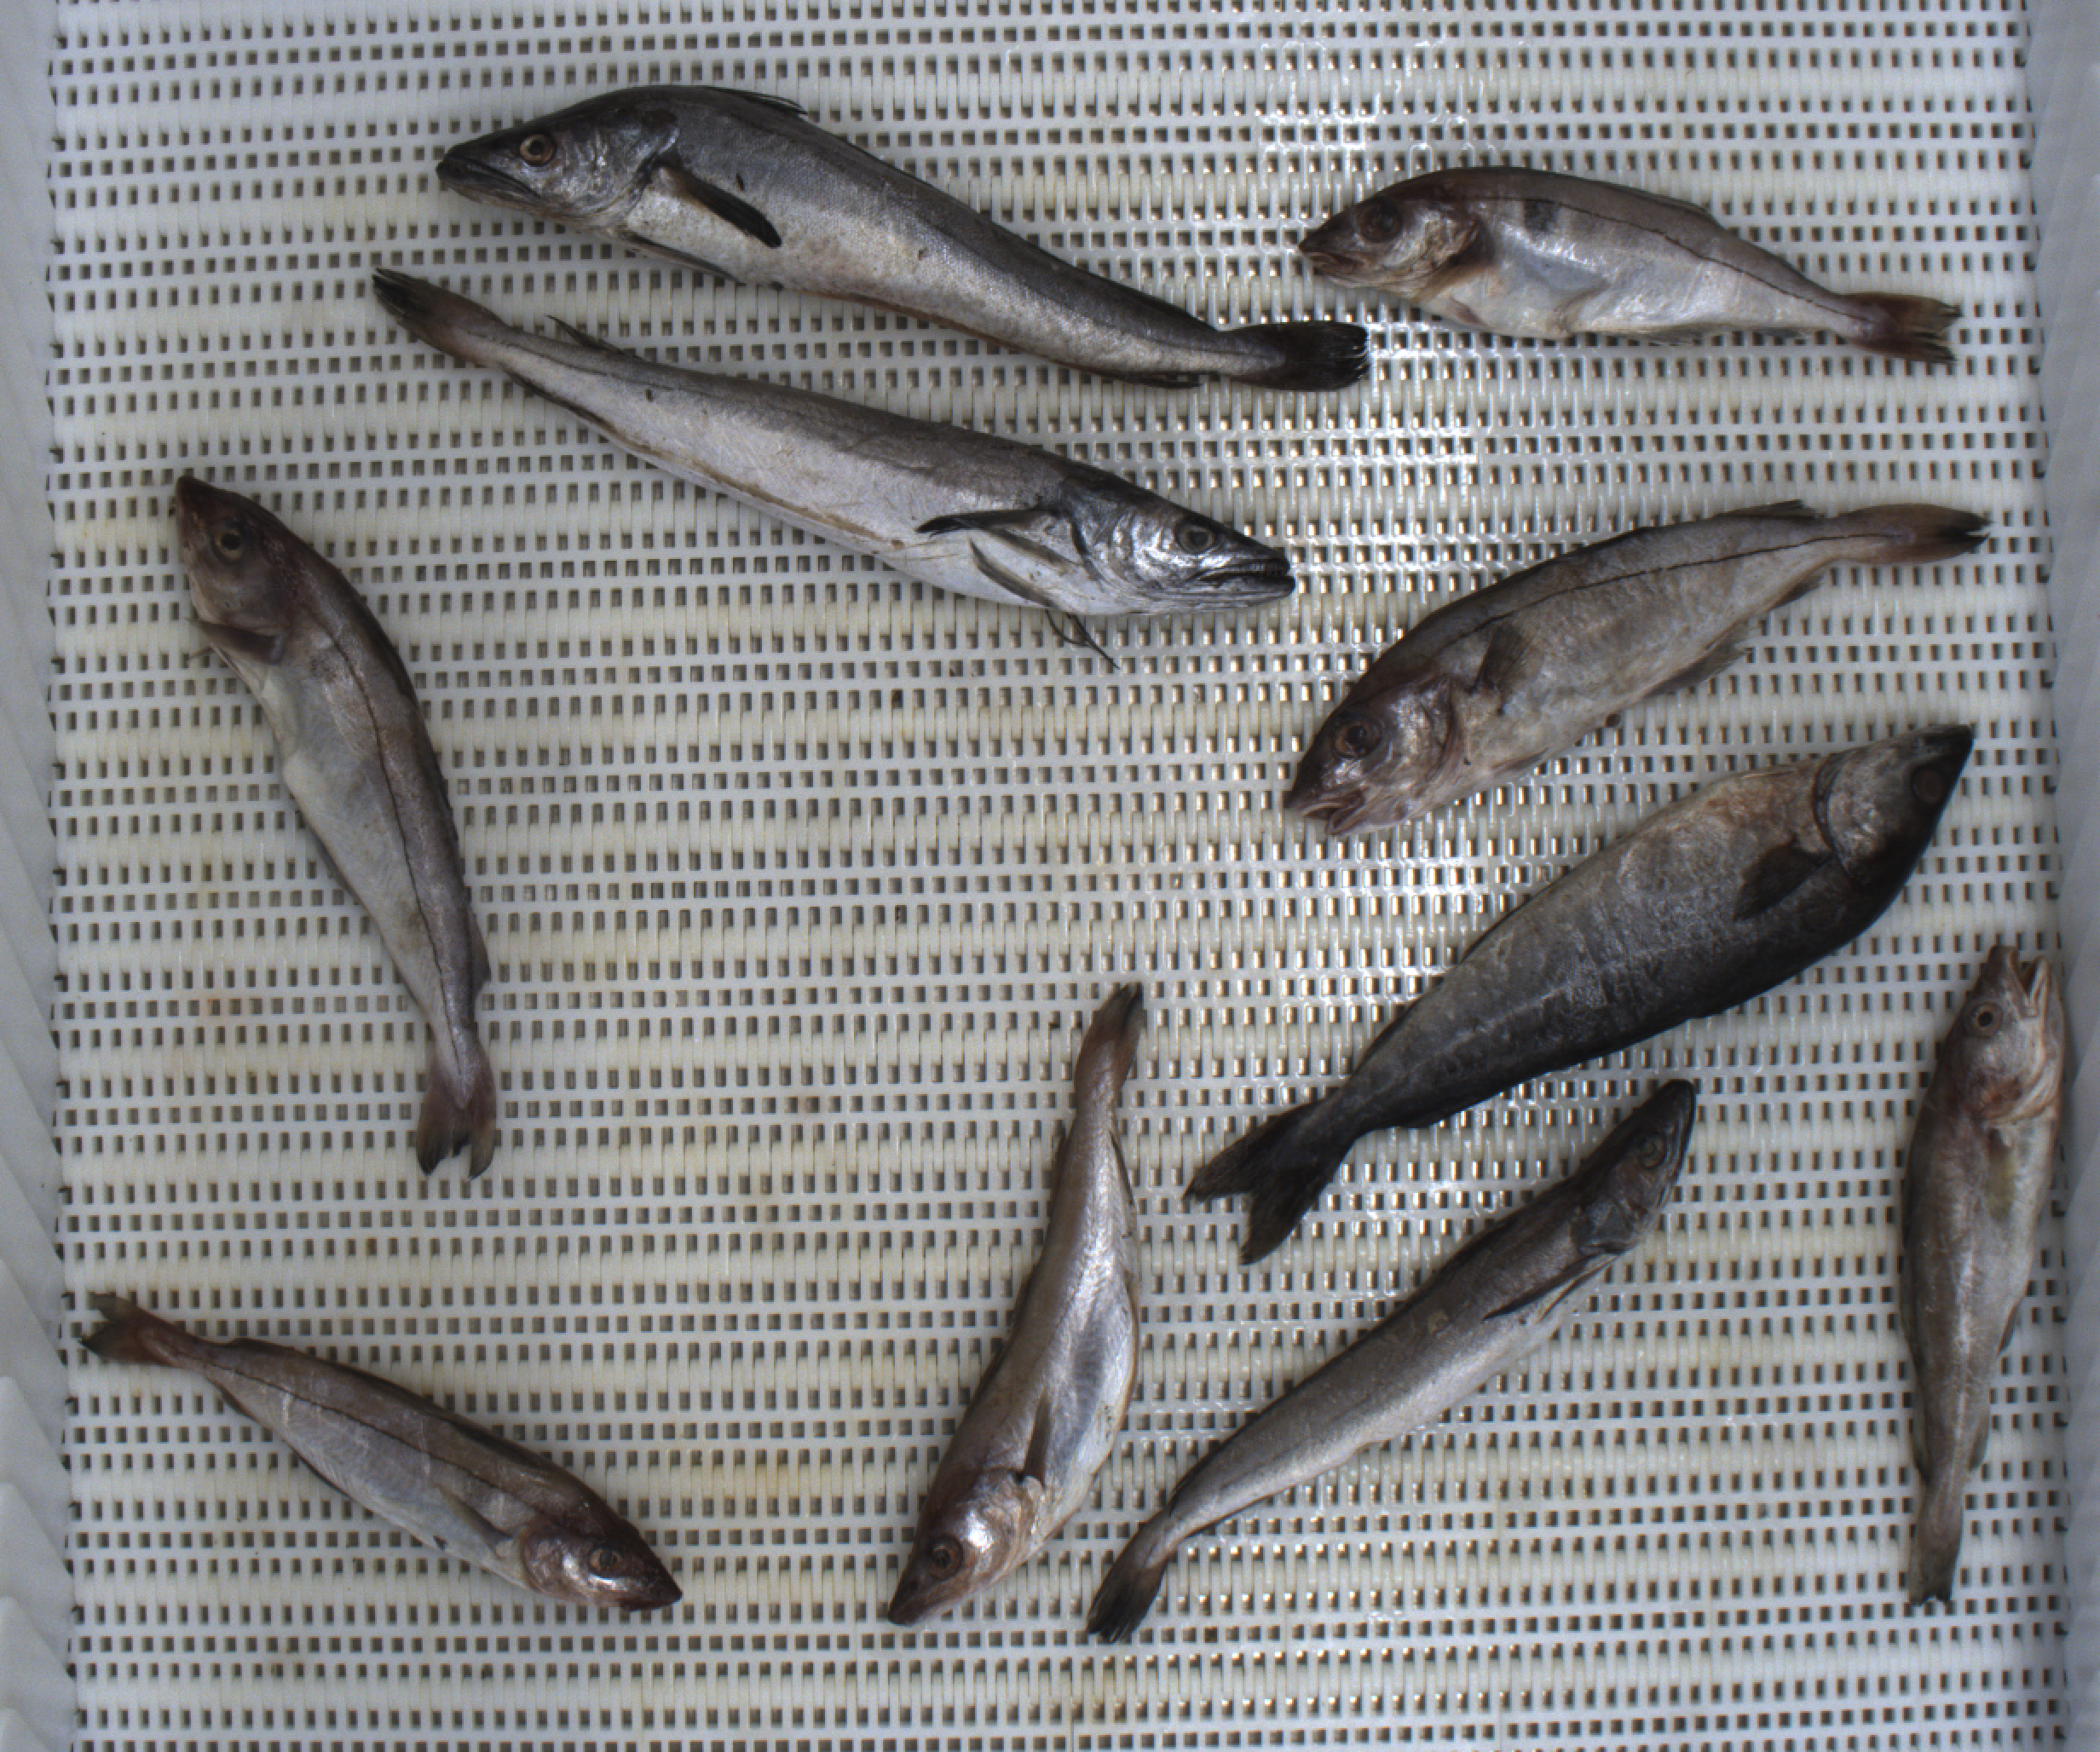
Total fish: 10
Cod: 1
Haddock: 4
Whiting: 1
Hake: 3
Horse mackerel: 0
Saithe: 1
Other: 0